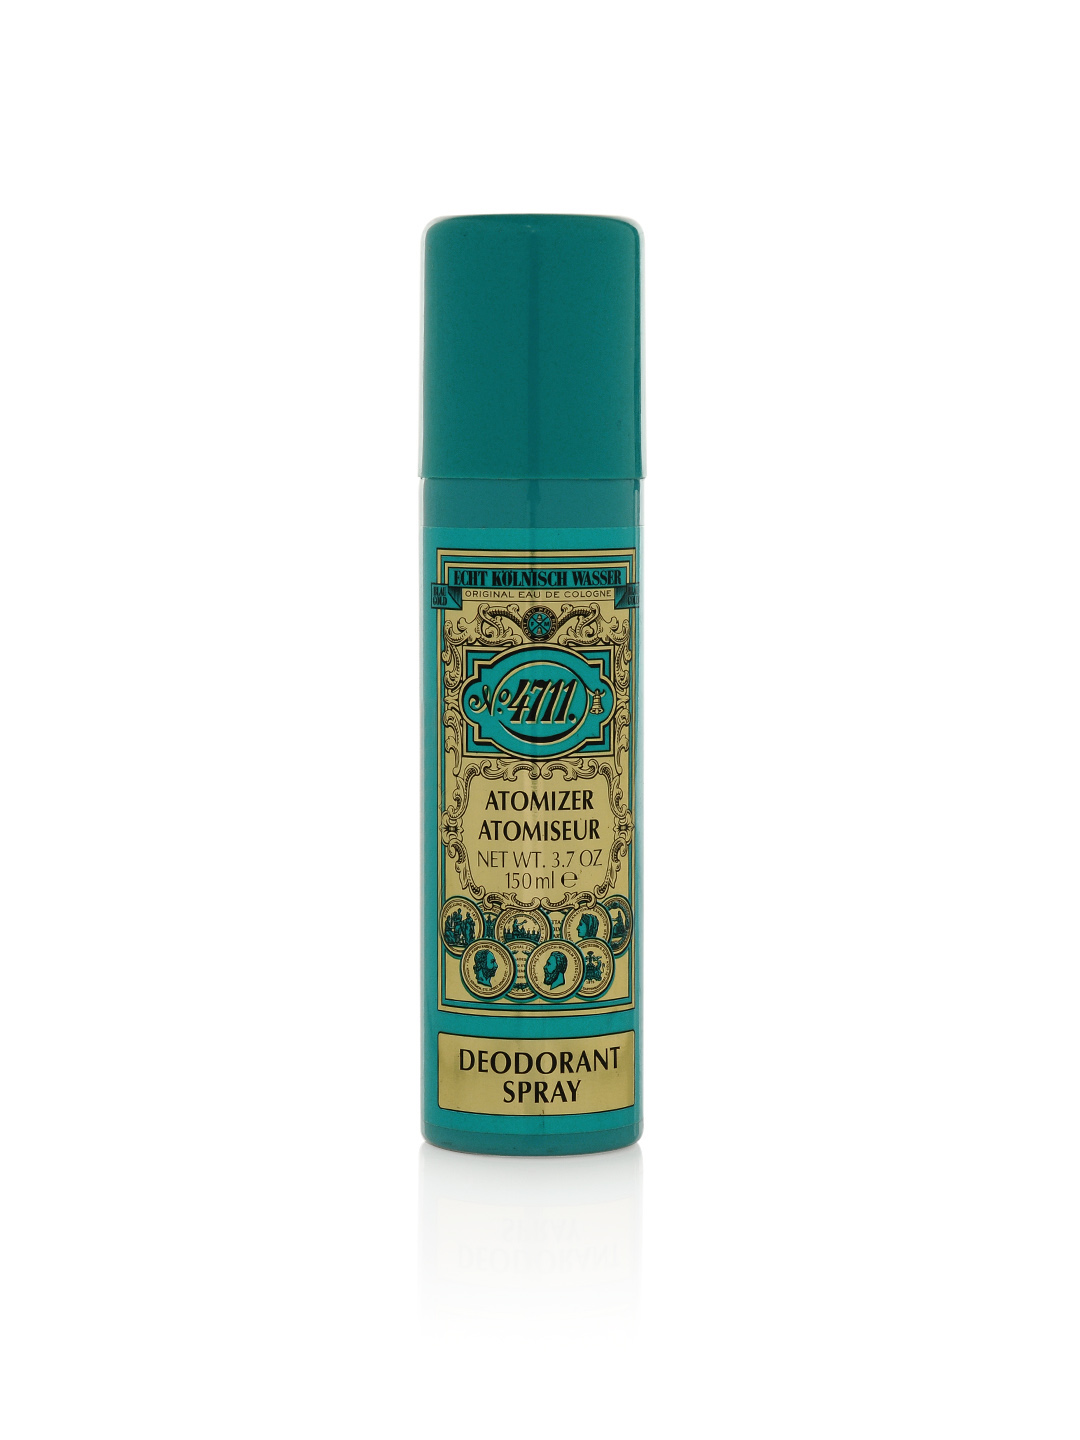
4711 Atomizer Women Deodorant Spray
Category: Personal Care / Fragrance / Deodorant
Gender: Women
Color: Blue
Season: Spring 2017
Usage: Casual